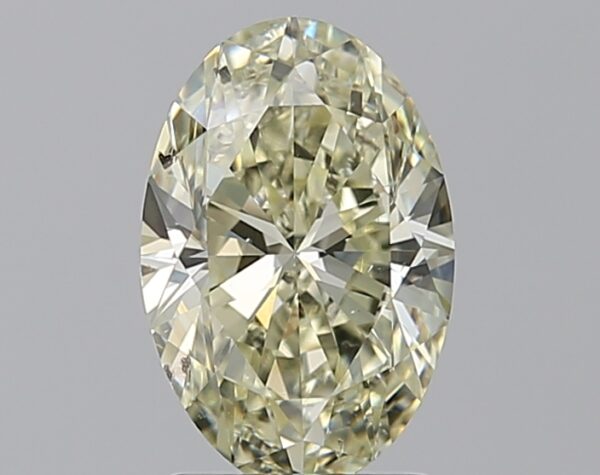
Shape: oval
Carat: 1.7
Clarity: SI2
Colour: N
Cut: EX
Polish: EX
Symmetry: VG
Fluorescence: ST
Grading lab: GIA
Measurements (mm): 9.8 x 6.52 x 4.1